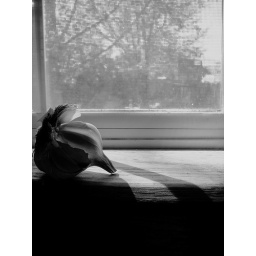
I had this in color, but black and white made it look so eerie, I couldn't resist.